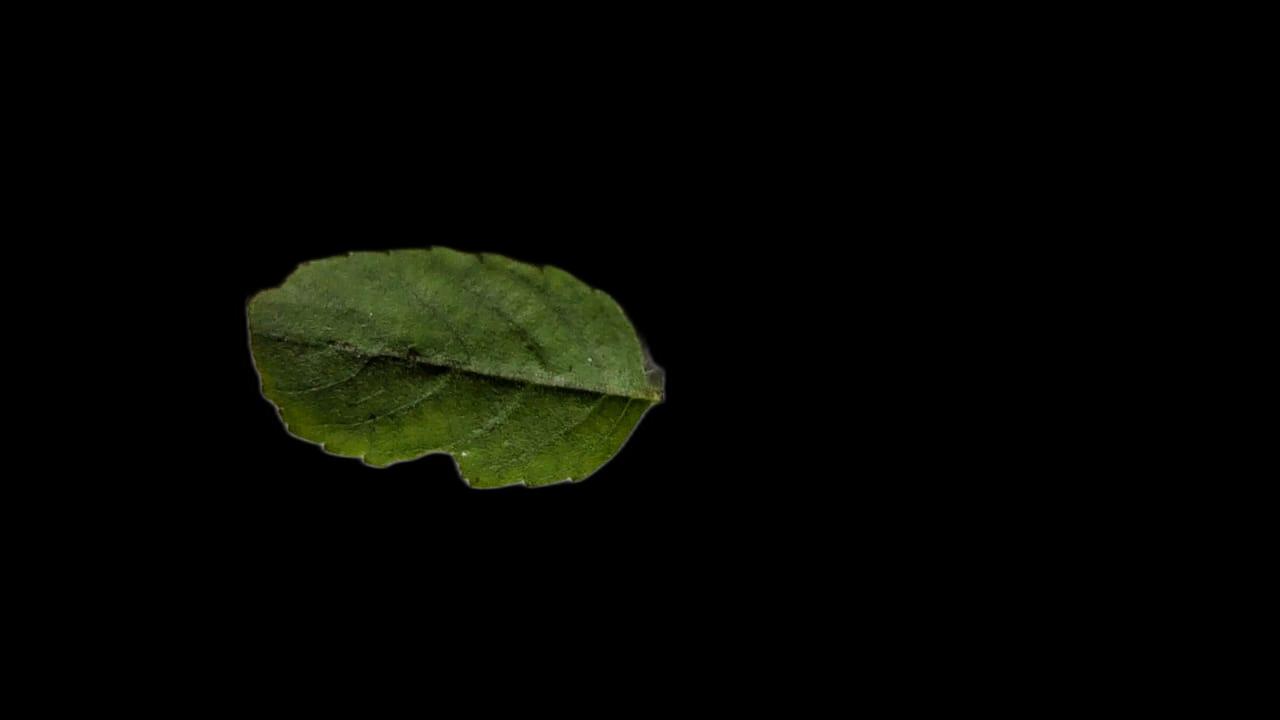
Plant: Tulsi